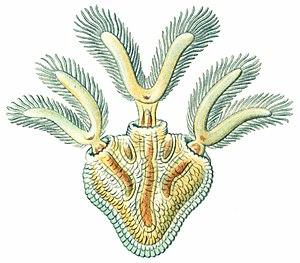
Jeune bryozoaire d'eau douce (Cristatella Mucedo). On voit ici l'individu fondateur, issu du statoblaste au pringemps, d'après Haeckel (1904)
La Cristatelle, dont le nom scientifique est Cristatella mucedo est un petit animal aquatique colonial.